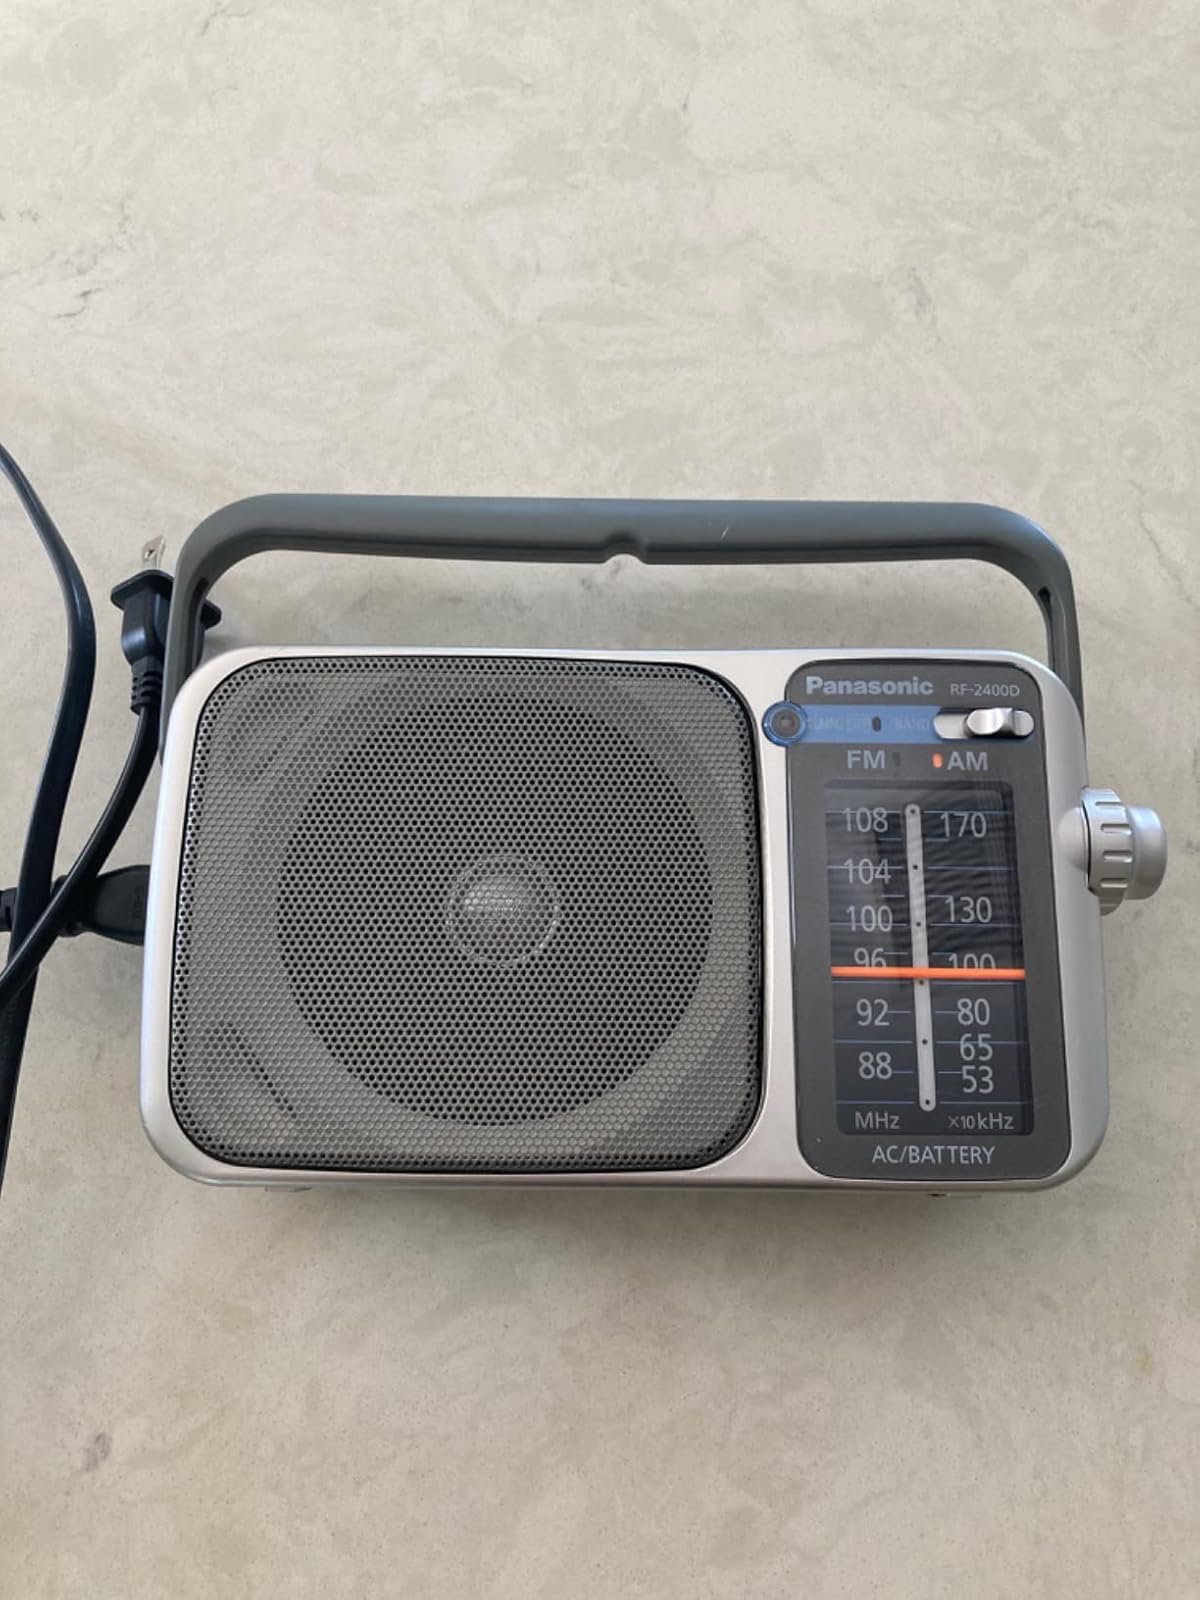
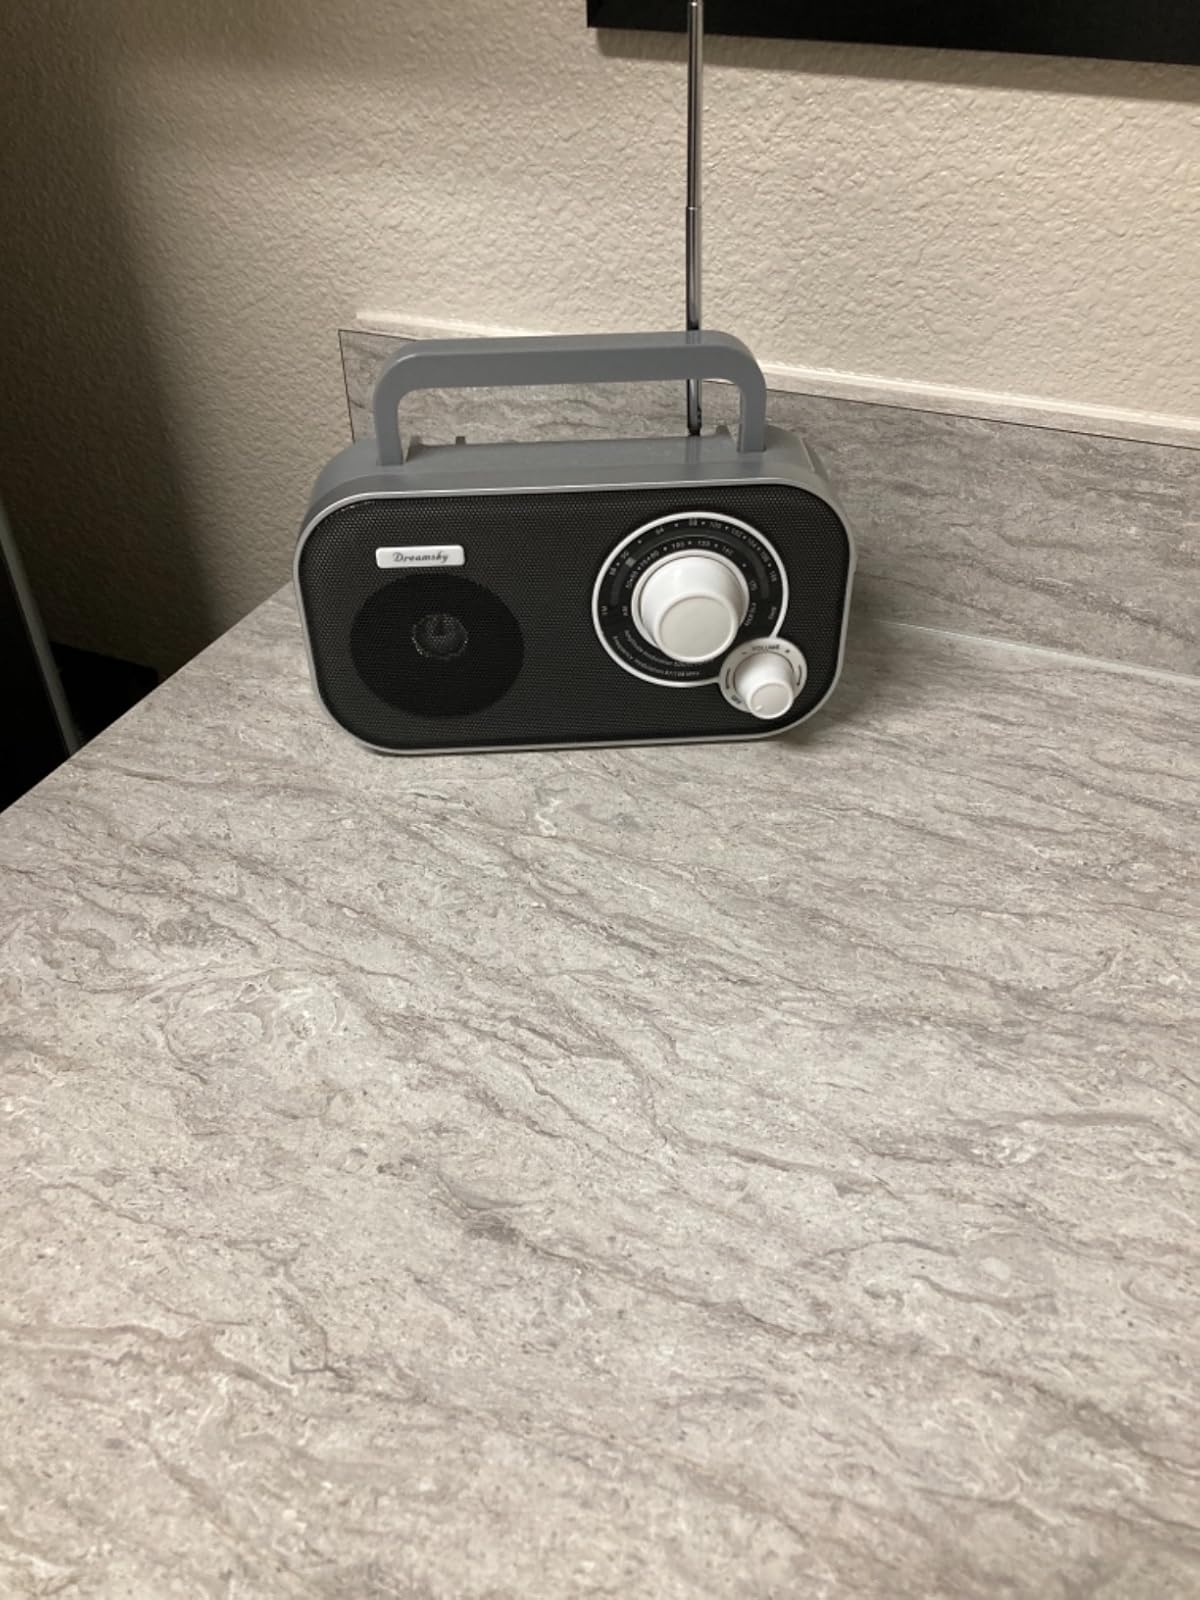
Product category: radio
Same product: no